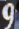
Number: 9